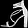
Label: Sandal